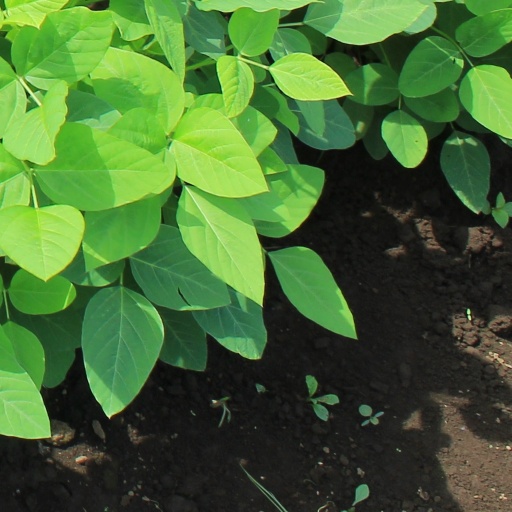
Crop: soybean